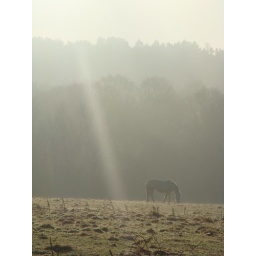
Morning sun shines over a horse in a New Forest field